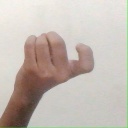
अक्षर: ज